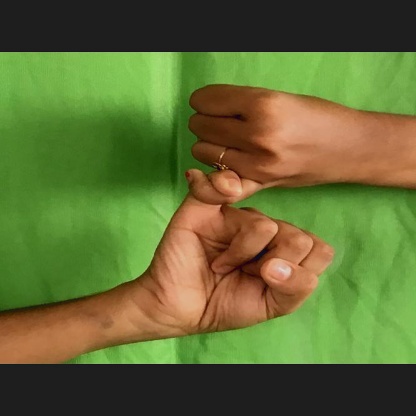
Mudra: Kilaka